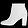
Label: Ankle boot